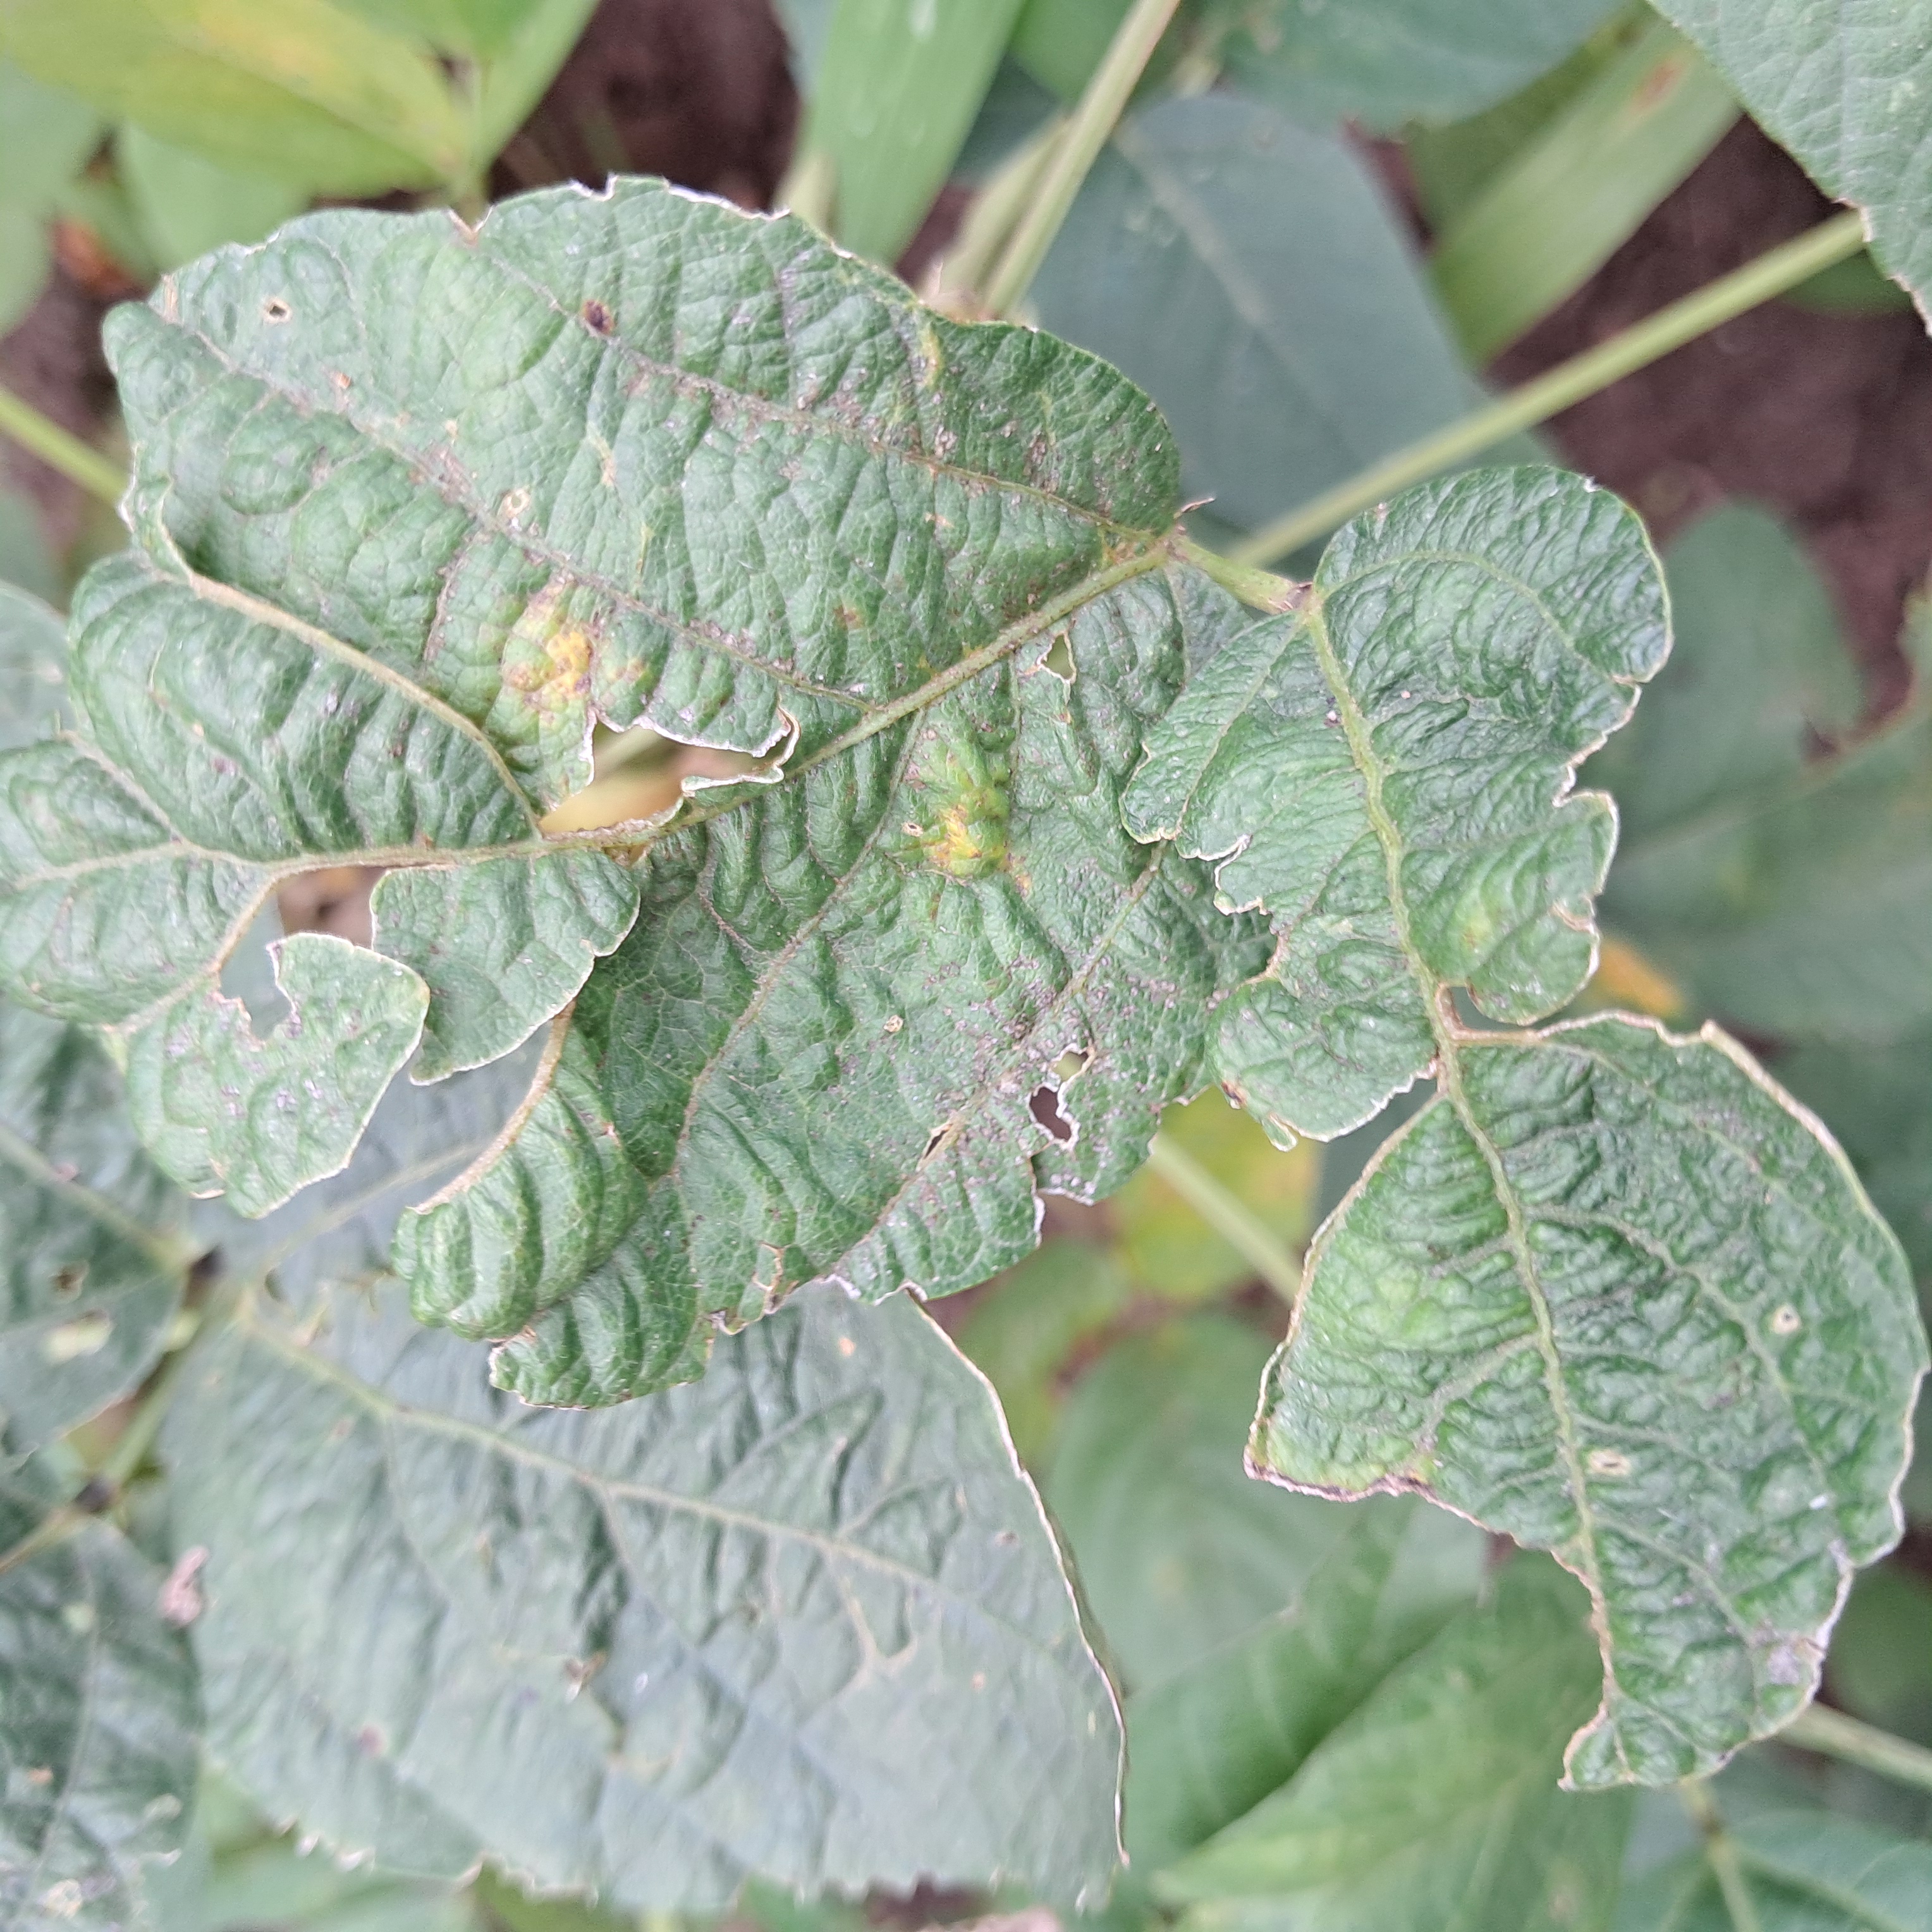
Label: Mosaic